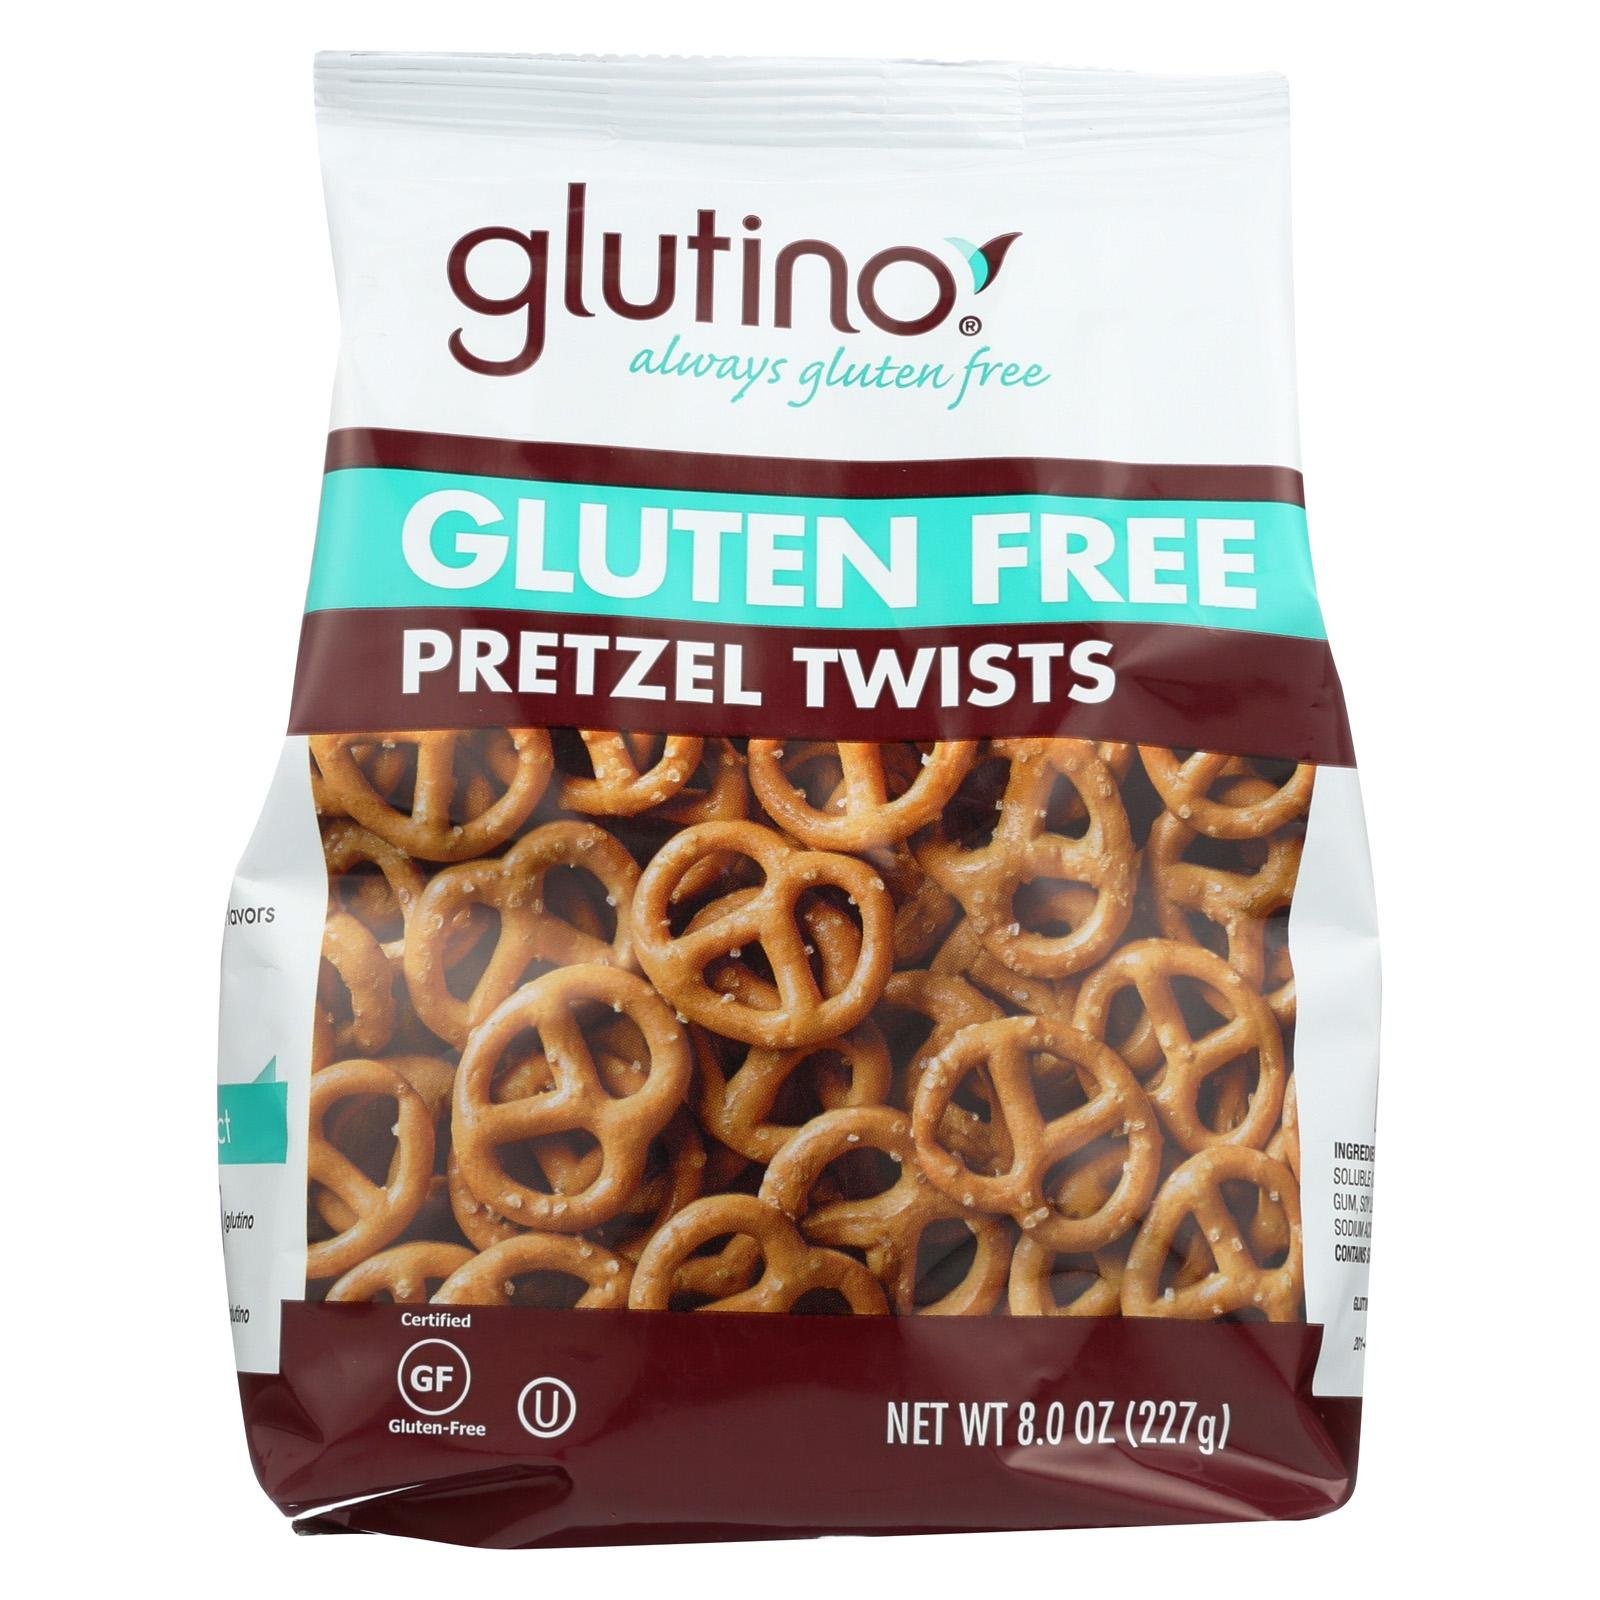
Item Name: Glutino Pretzel Twists - Case Of 12-8 Oz.
Value: 12.0
Unit: Count

Price: 67.99